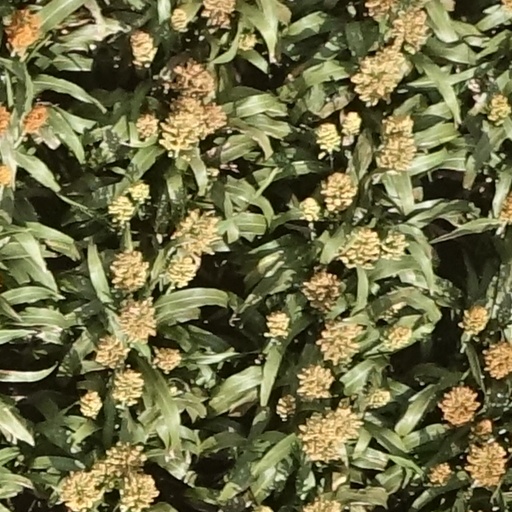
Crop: sorghum